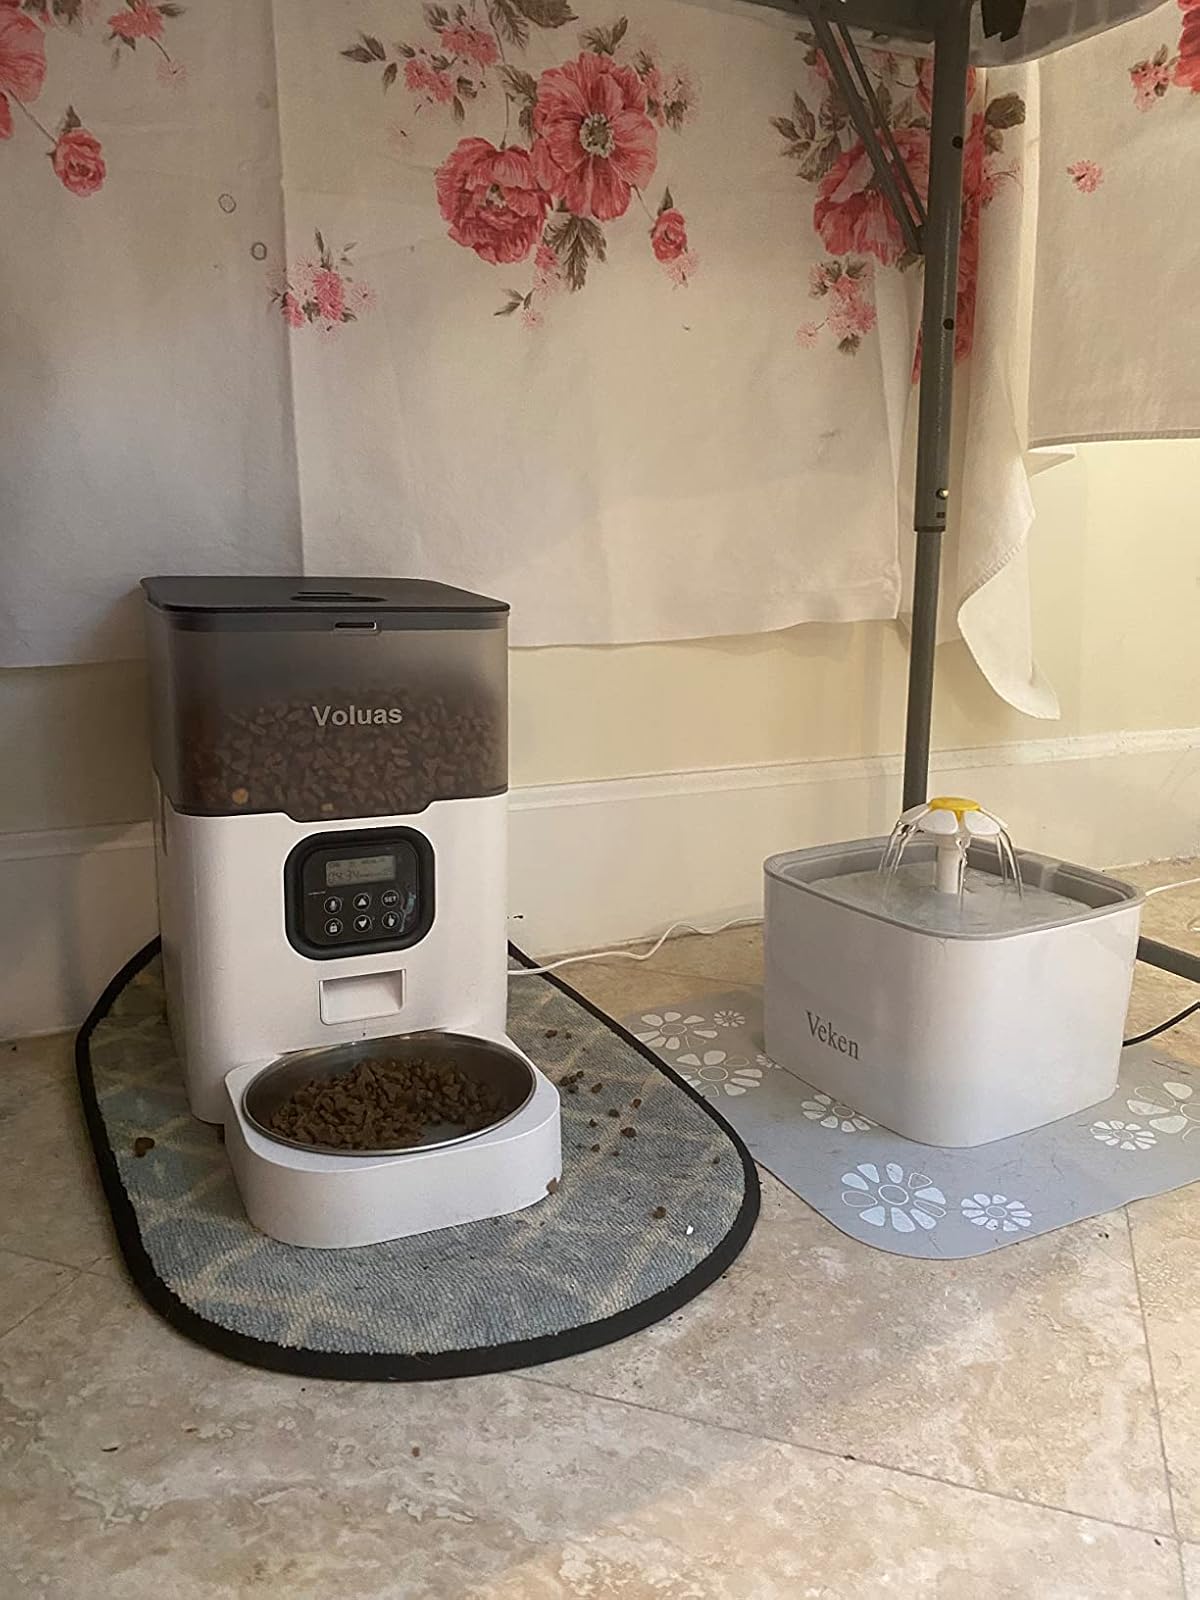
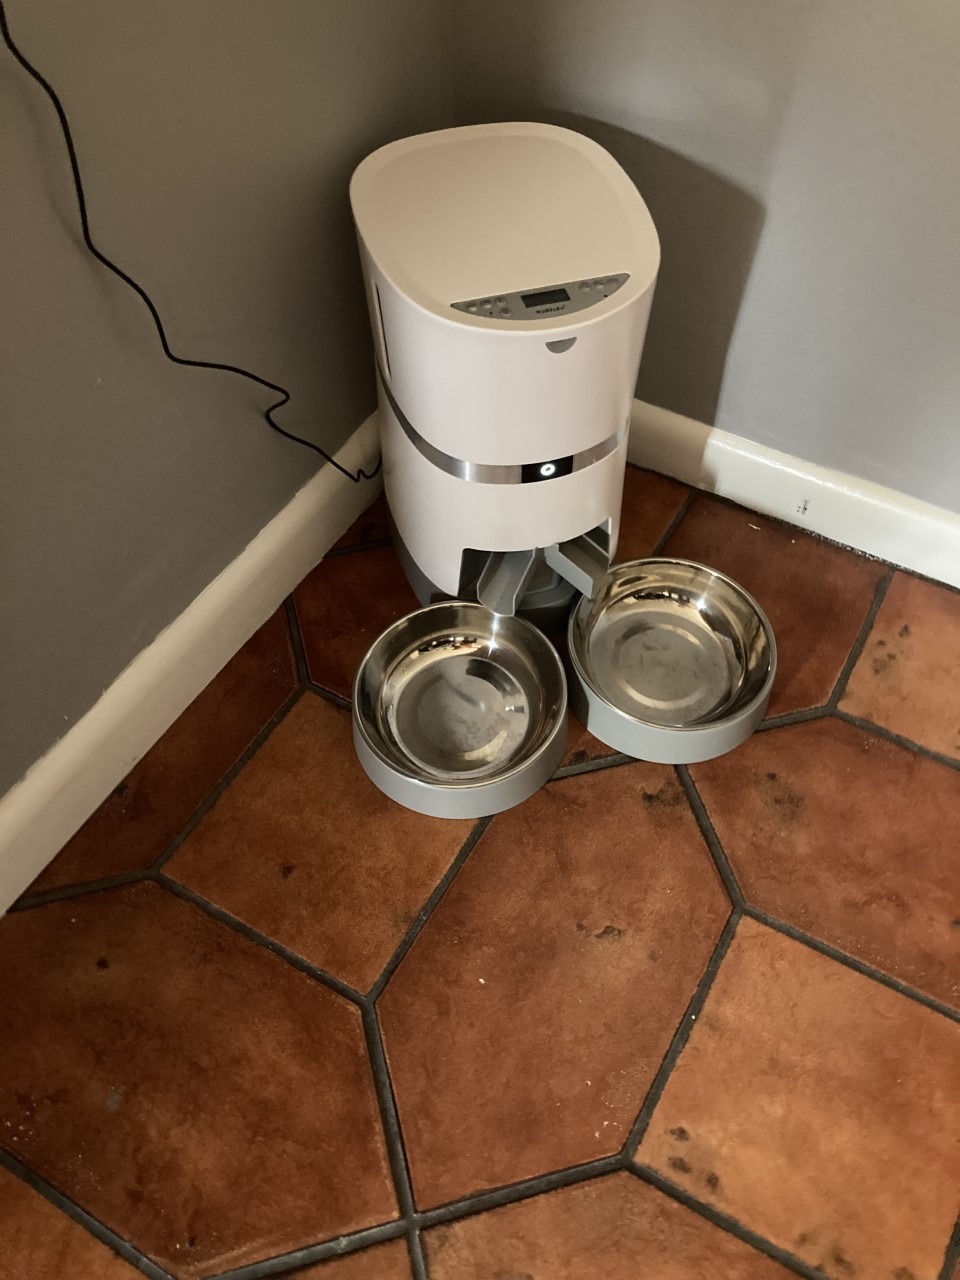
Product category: items_feeder
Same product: no